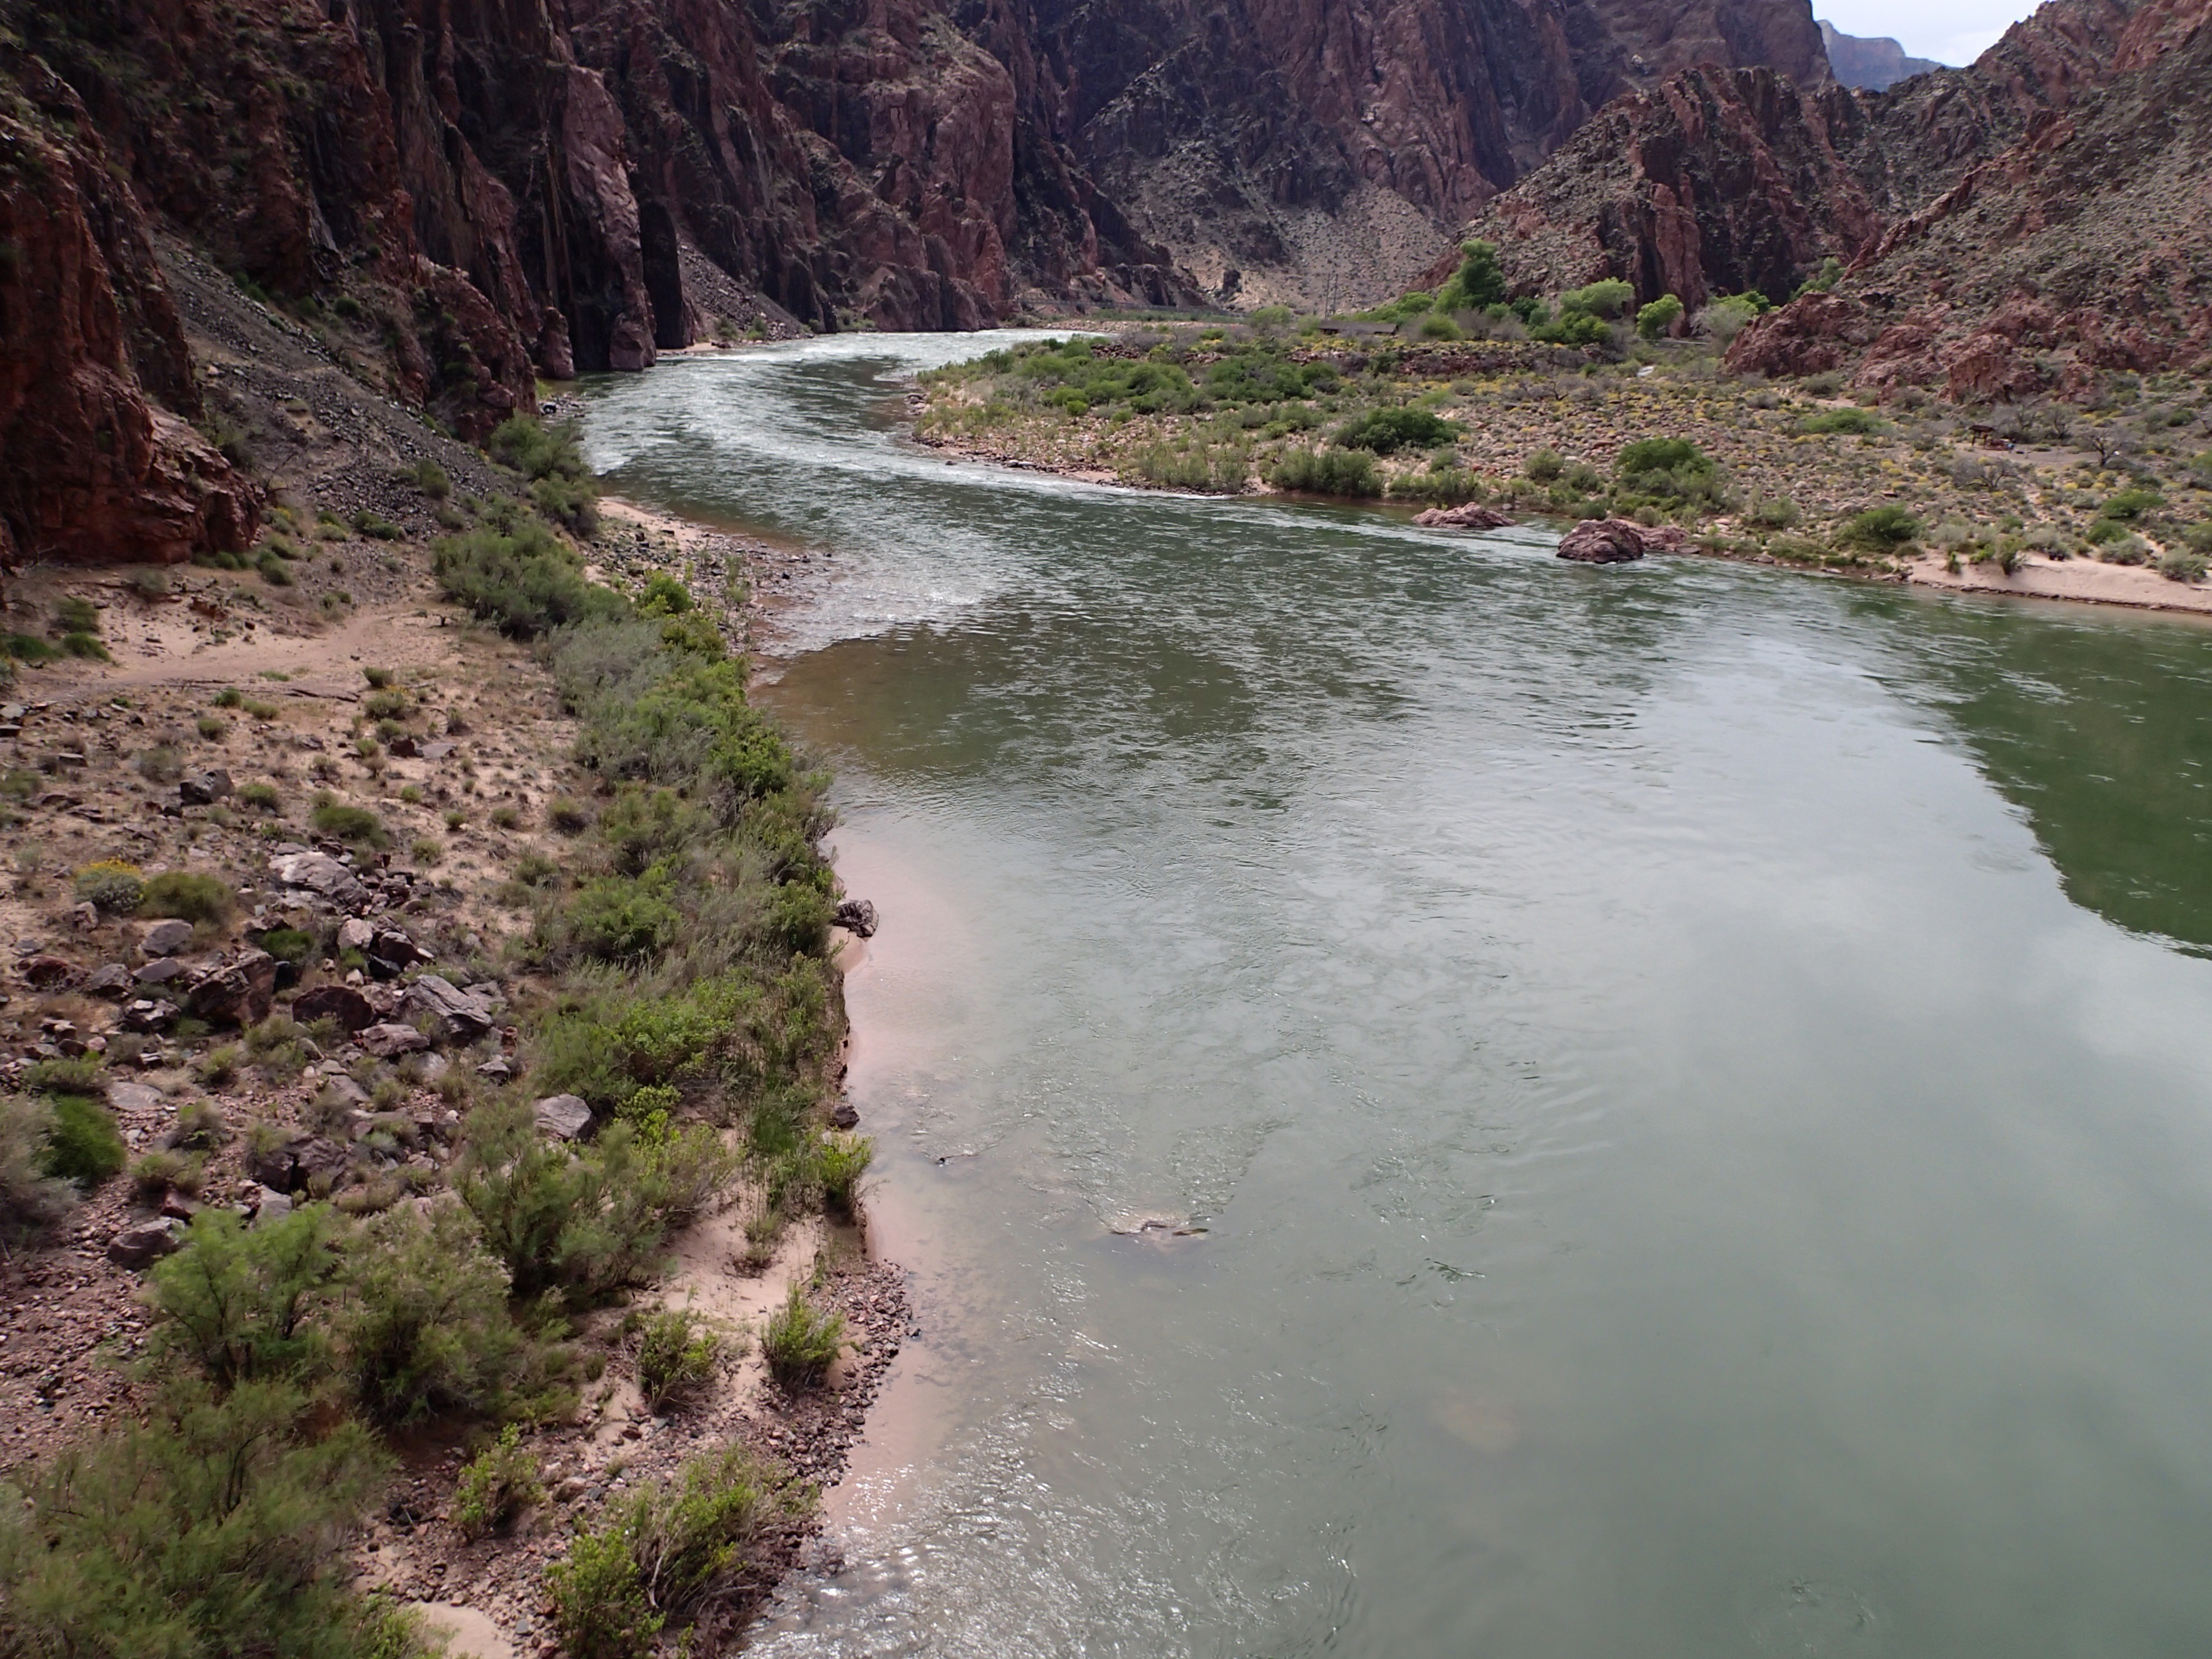
mountain, river, valley, stream, rapid, canyon, reservoir, waterway, body of water, grandcanyon, loch, watercourse, wadi, landform, geographical feature, geological phenomenon